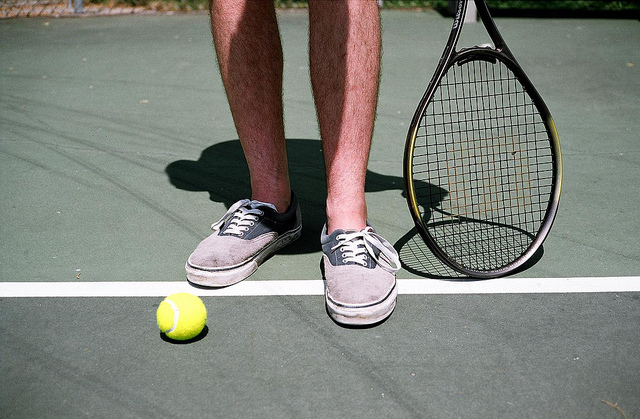
một vận động viên tennis đang thi đấu vào ban ngày